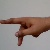
The image shows a hand gesture representing the letter 'P' in Indian Sign Language.